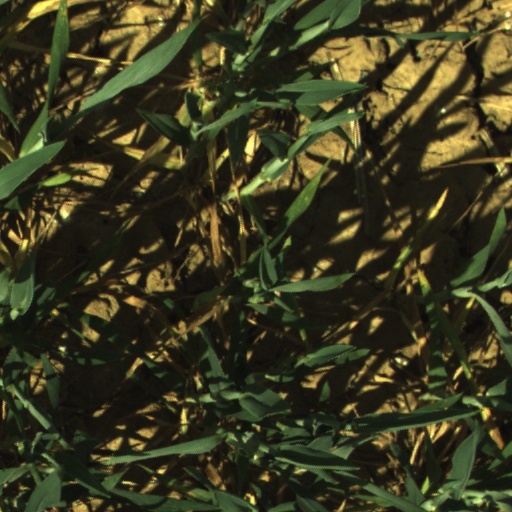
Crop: wheat